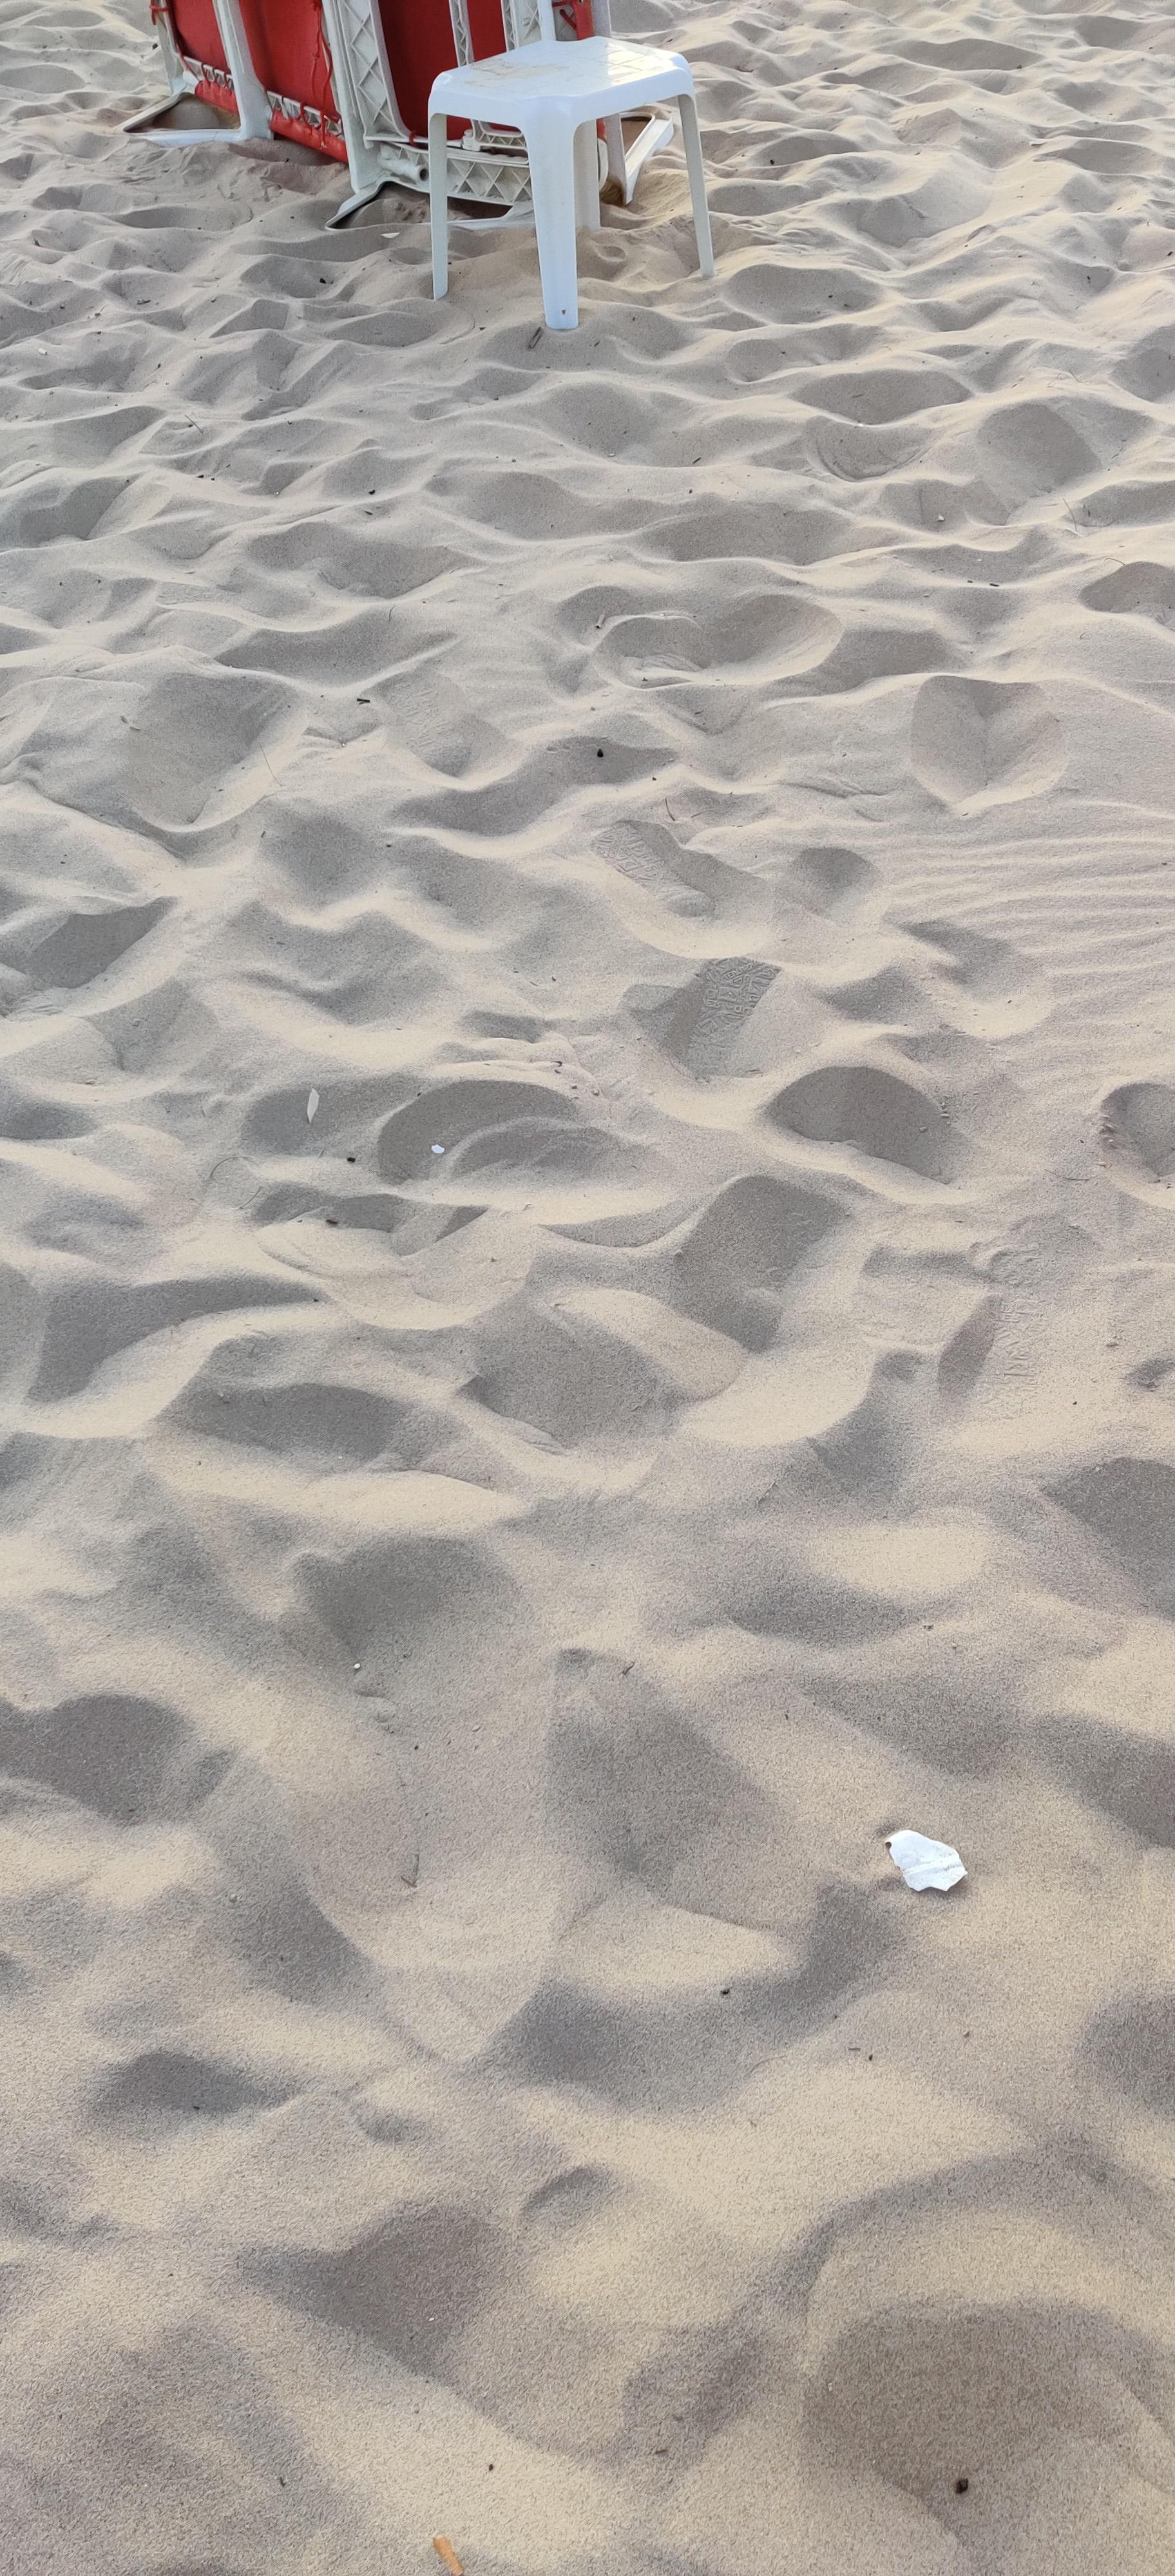
Object: Plastic film (Plastic bag & wrapper)

Object: Cigarette (Cigarette)

Object: Unlabeled litter (Unlabeled litter)

Object: Unlabeled litter (Unlabeled litter)